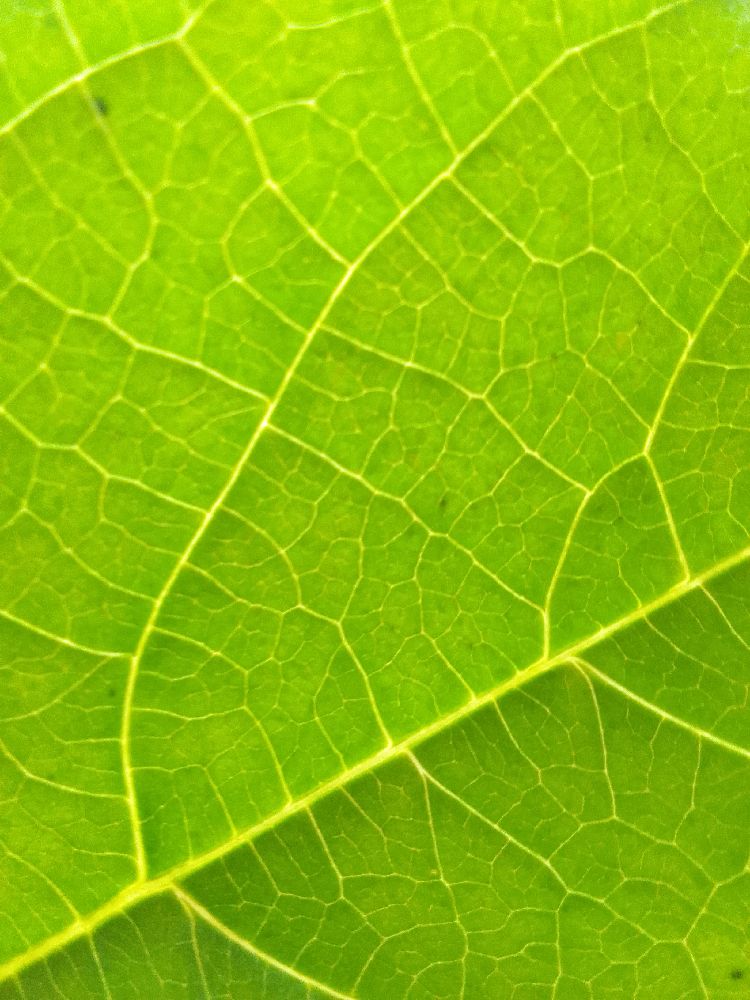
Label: healthy